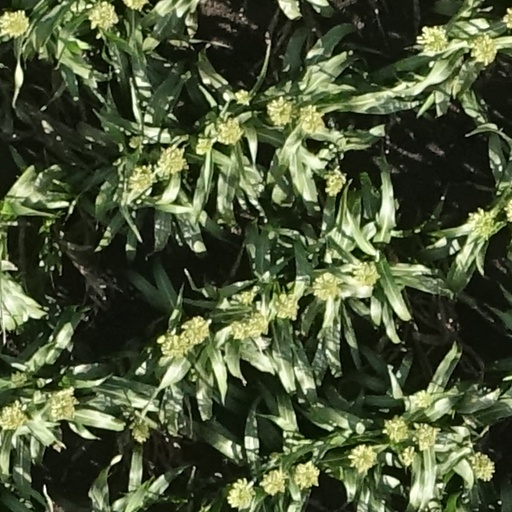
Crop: sorghum